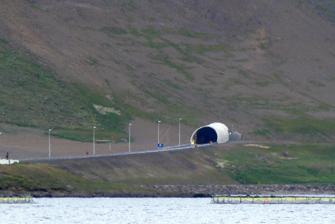
Building: Bolungarvíkurgöng
Country: Iceland
Year built: 2010
Tunnel in northwestern Iceland Bolungarvík Tunnel Southeast entrance Overview Location Westfjords , Iceland Route 61 Operation Work begun 2008 Opened 2010 Operator Vegagerðin Traffic Automotive Vehicles per day 800 Technical Length 5.426 km (3.372 mi) No. of lanes 2 Grade 2% Bolungarvíkurgöng ( Icelandic pronunciation: [ˈpɔːluŋkarˌviːkʏrˌkœyŋk] ⓘ , regionally also [ˈpɔːlʏŋkarˌviːkʏrˌkœŋk] ) is a tunnel in northwestern Iceland , located in Westfjords along Route 61. It has a length of 5,426 m (17,802 ft) and opened on 25 September 2010. One of the main objectives of building the tunnel was to replace one of Iceland's most dangerous roads, which connected two of the largest towns in the area, Ísafjörður and Bolungarvík , and thereby improve road safety. The old road lies along the seashore under the steep and unstable mountain hills of Óshlíð, and was subject to frequent avalanches and rockfalls. Other objectives include improved road connections and reduced travel times, such that the distance between Ísafjordur and Bolungarvík would be similar to that between districts in a city. Bolungarvik Tunnel details: Tunnel length: 5.426 km Cross section of the tunnel: 54 m² Maximum width of the tunnel: 8.7 m Two-lane highway Number of emergency lay-bys: 10 As part of the construction project, an additional 3.7 kilometres (2.3 mi) of road was built, including a pair of bridges crossing the Ósá and Langá rivers. References